Jade Collection of the National Museum, New Delhi

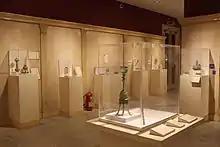
Jade collection at the National Museum, New Delhi, India.

The National Museum in New Delhi, India, has two galleries of decorative arts with a large collection of Mughal jade carvings forming a display for its Jade Collection.